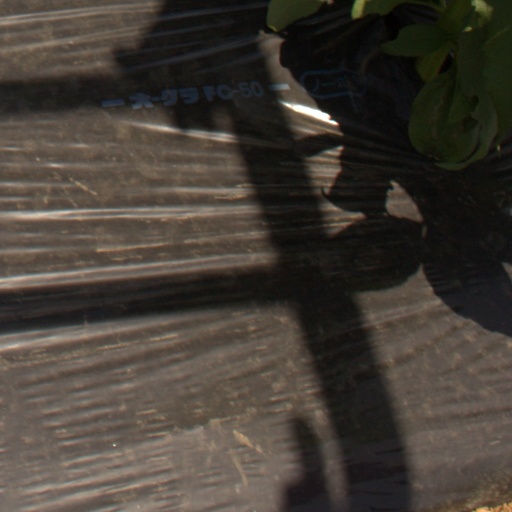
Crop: Jerusalem artichoke